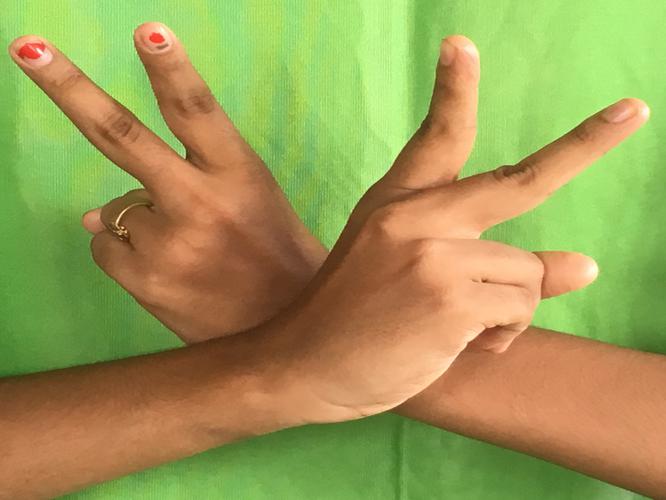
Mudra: Kartariswastika
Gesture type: double_hand